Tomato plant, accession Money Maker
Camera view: vertical (180 deg); turntable rotation: 270 degrees
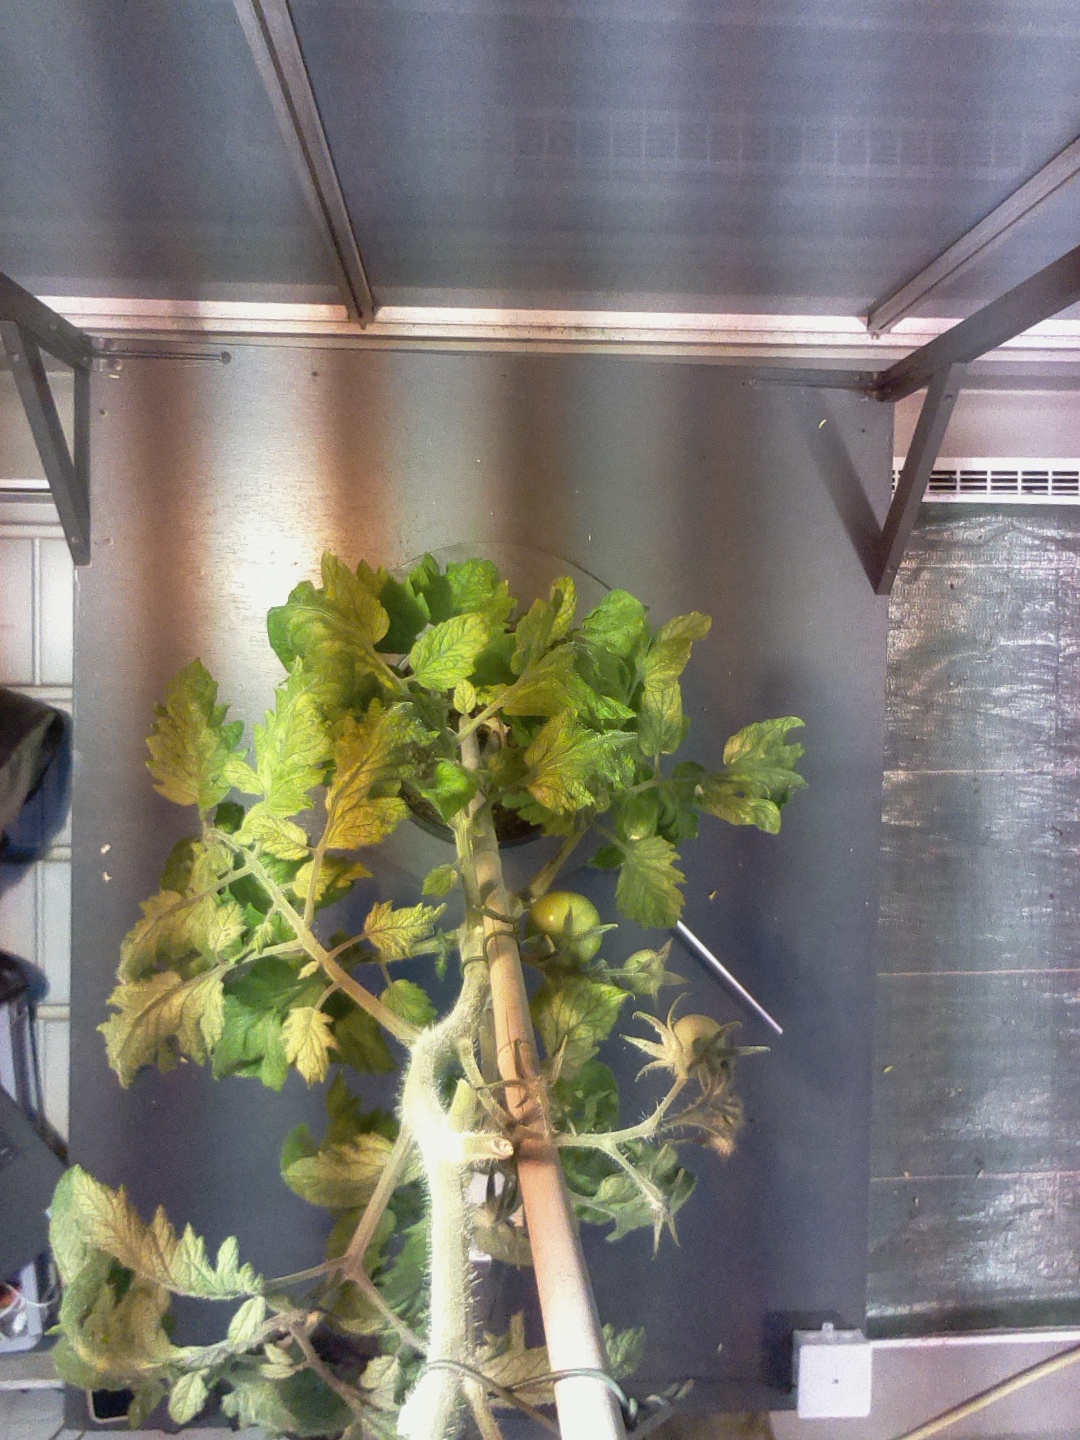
BBCH growth stage 76: 60%-70% of final fruit size